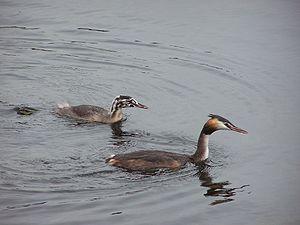
Le Grèbe huppé est une espèce d'oiseau aquatique de la famille des Podicipédidés. C'est le plus grand de tous les grèbes. Sa parade nuptiale est connue pour sa complexité.